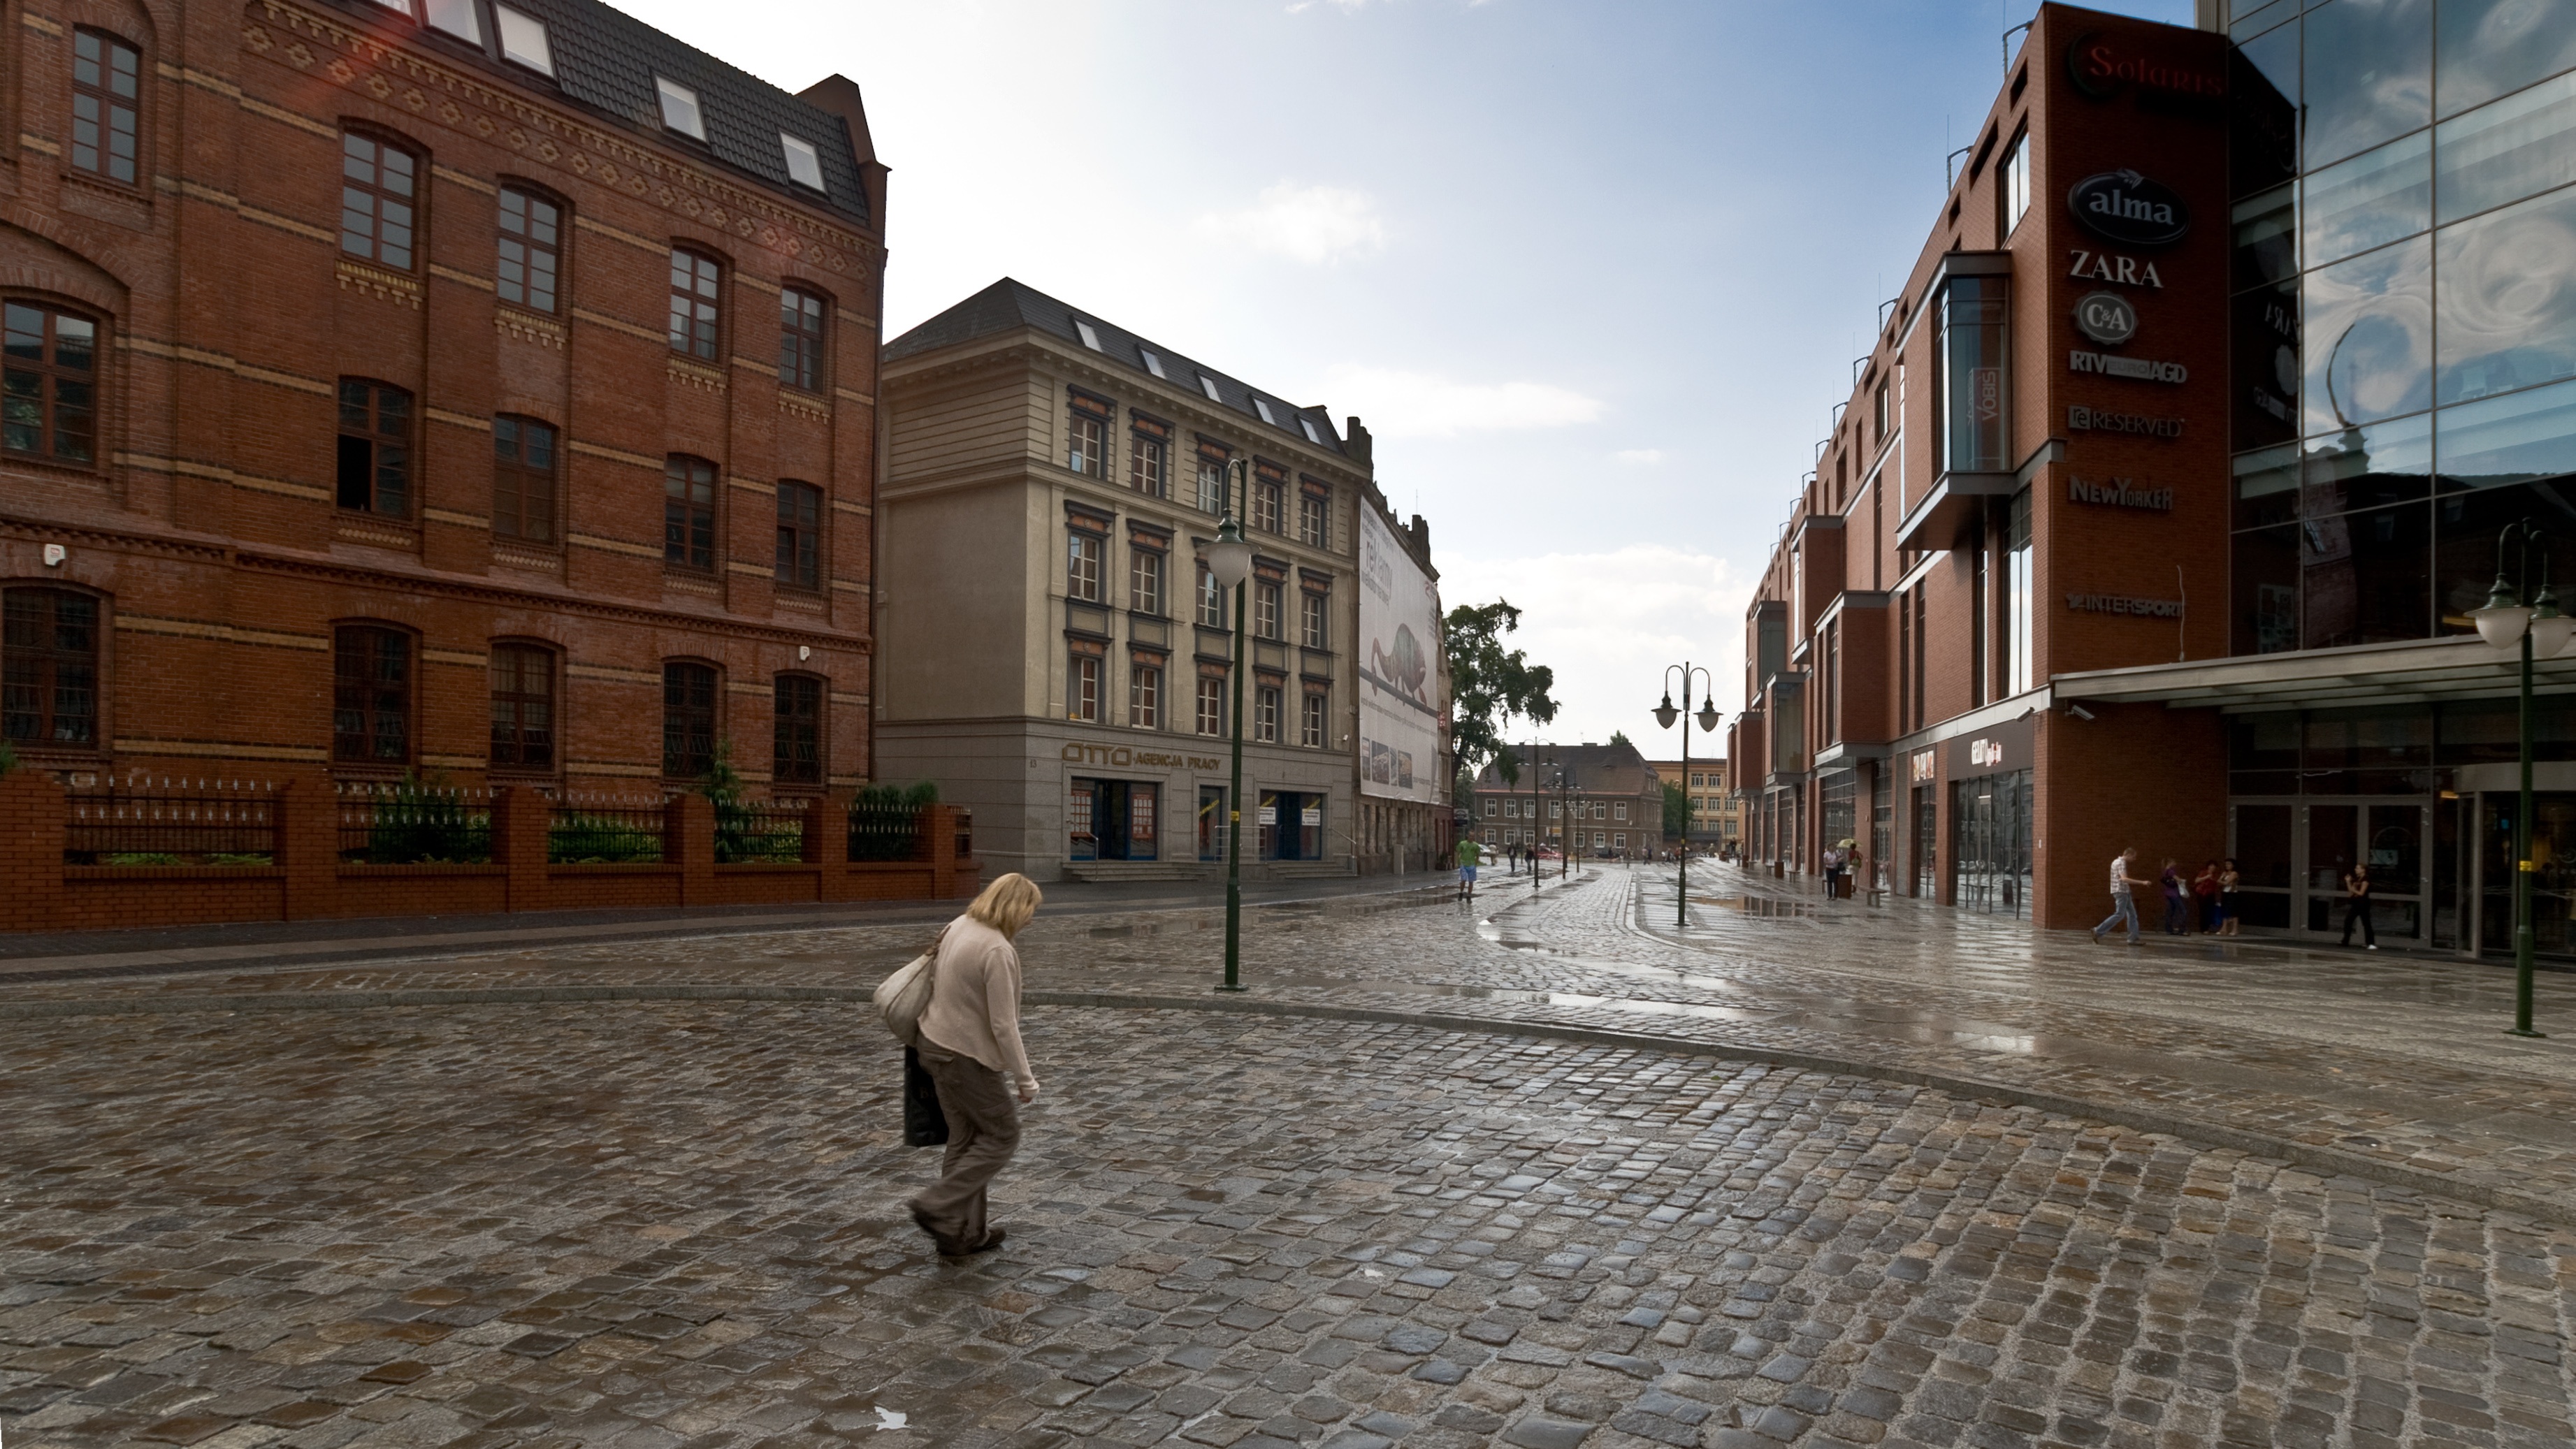
pedestrian, architecture, road, street, town, alley, city, cityscape, downtown, plaza, facade, infrastructure, town square, silesia, neighbourhood, opole, urban area, residential area, human settlement, university square